Scott Walker (politician)

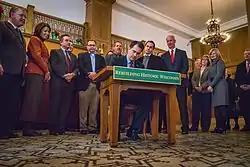
Walker signing Historic Tax Credit Bill December 11, 2013 at Hotel Northland

In his third election in four years, Walker faced Democrat Mary Burke to determine the governor of Wisconsin. Wisconsin labor unions, who helped organize the 2012 Wisconsin recall election, donated funds to boost Burke's campaign. Walker received help from a number of conservative donors. The polling through most of the race was close and no candidate was a definitive favorite. The gubernatorial election took place on November 4, 2014, and Walker won re-election by 6 percent of the vote.